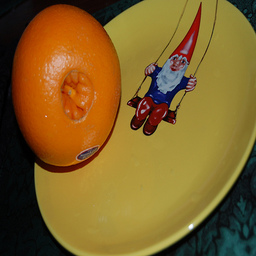
Label: Orange